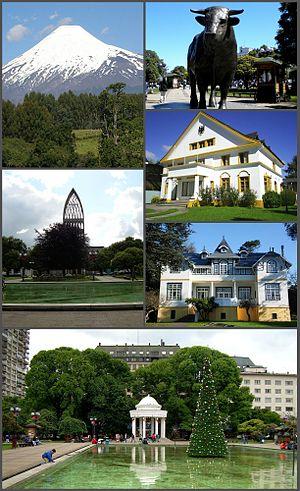
Osorno est une ville et une commune du Chili de 154 137 habitants environ située dans le sud du pays. Elle est la capitale de la province d'Osorno, elle-même rattachée à la région de Los Lagos.